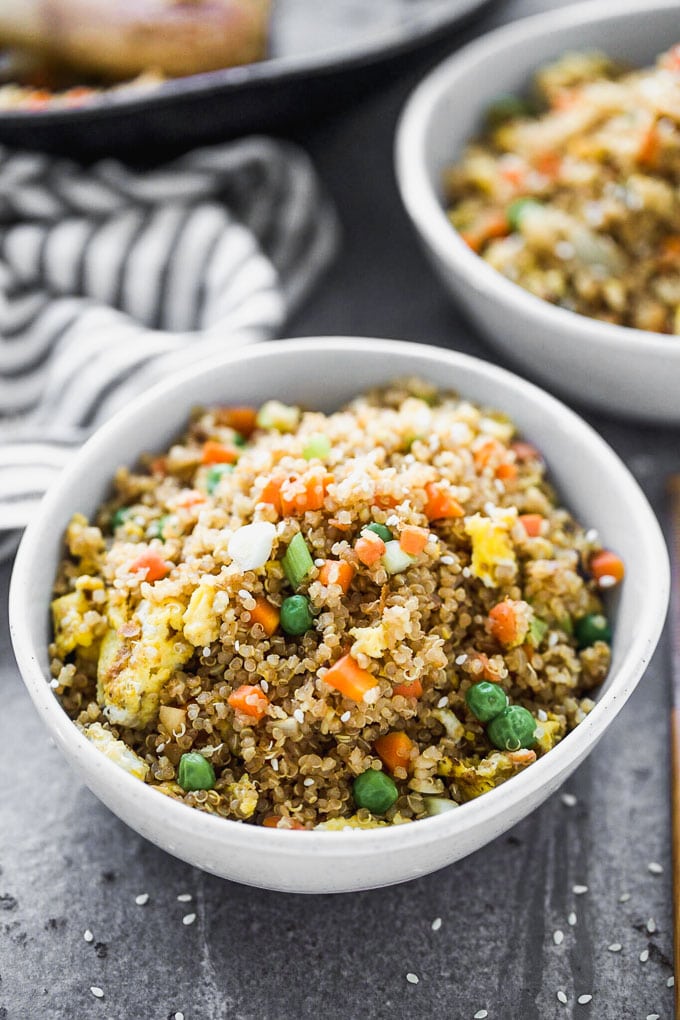
Dish: fried_rice